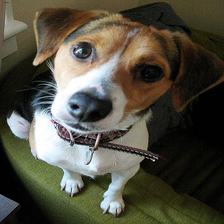
Species: dog
Breed: beagle